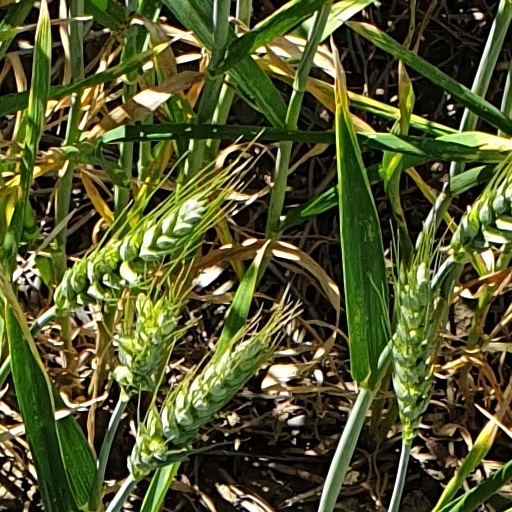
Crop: wheat